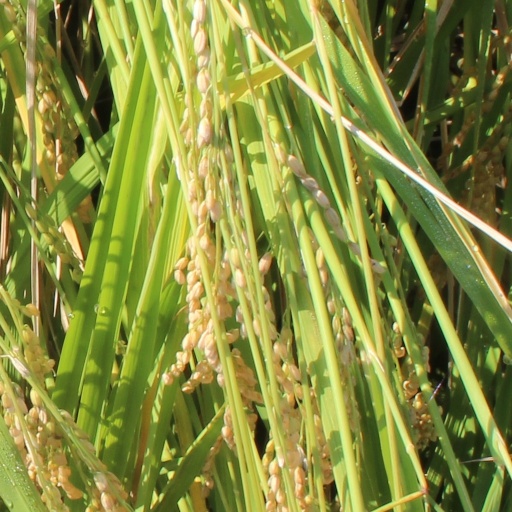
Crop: rice